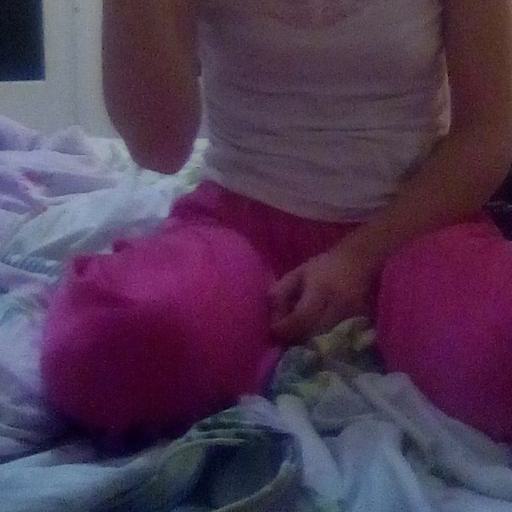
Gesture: no_gesture